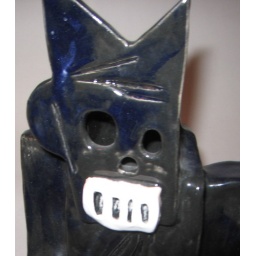
this guy is sitting in my kitchen